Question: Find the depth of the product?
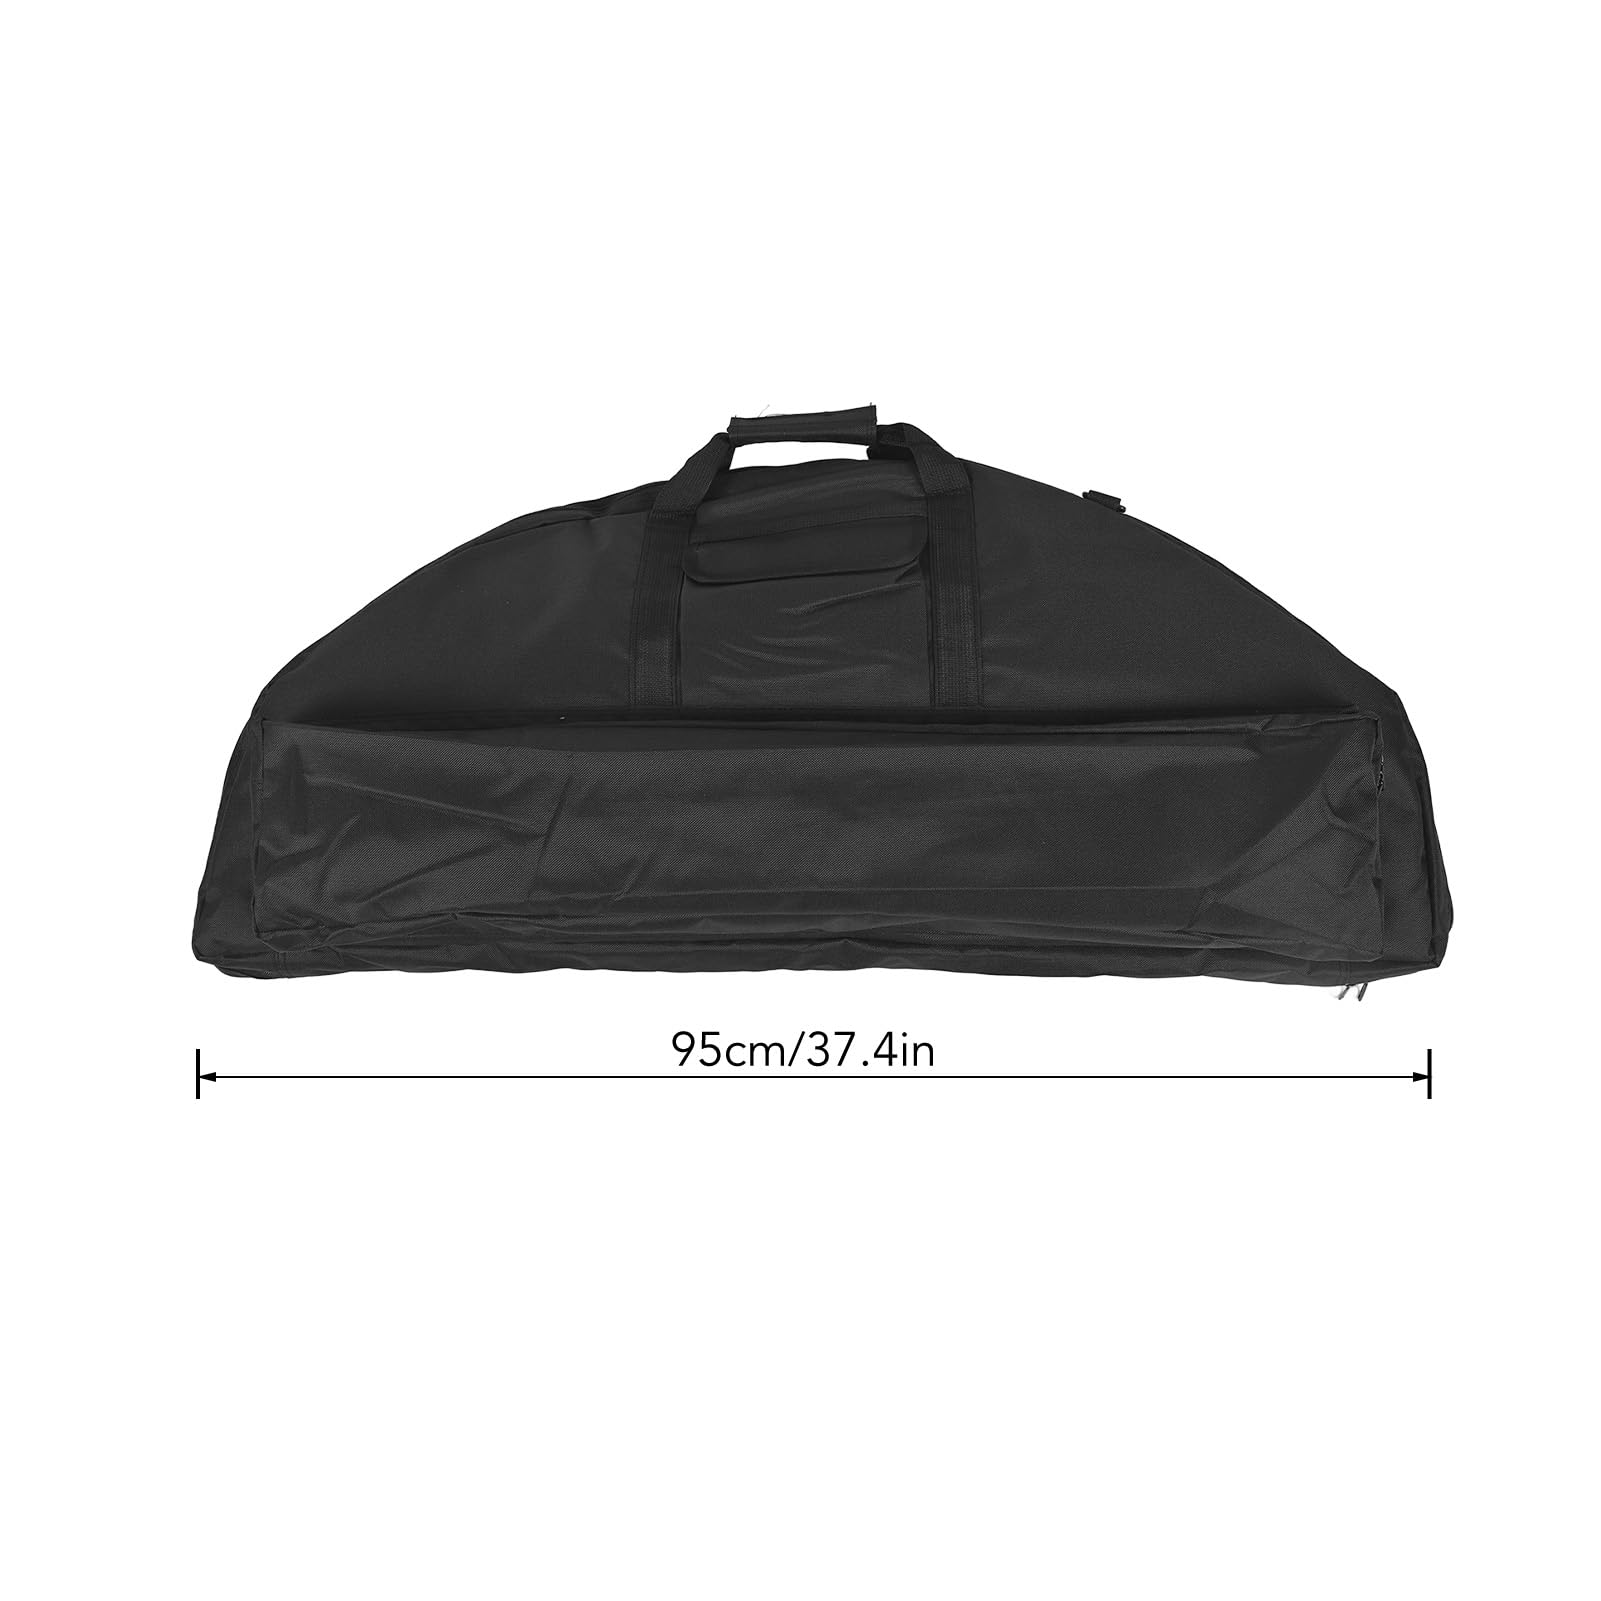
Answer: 95.0 centimetre